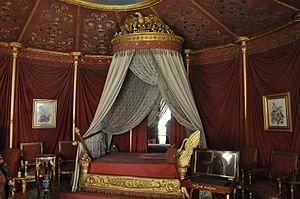
L'appartement de l'impératrice Joséphine au Château de Malmaison à Rueil-Malmaison dans les Hauts-de-Seine en France. Installé en 1800 dans la partie nord du château, cet appartement que le couple consulaire partagea pendant plusieurs années resta à l'usage exclusif de Joséphine après 1803. La chambre de l'Impératrice, somptueusement réaménagée en 1812 en forme d'une tente à seize pans garde aujourd'hui son lit en bois doré d'origine (1812) exécuté par l'atelier Jacob-Desmalter &amp
Le château de Malmaison est situé dans la commune de Rueil-Malmaison dans le département des Hauts-de-Seine et la région Île-de-France.
Un lit à baldaquin est un lit dont la forme, adoptée vers 1490 dans les maisons riches, consiste en un baldaquin en bois ou en métal d'où descend un drapé et en un châlit fait à l'origine de colonnes de bois ou quenouilles à chaque angle puis le plus souvent d'un ciel tenu au mur, en porte-à-faux.
Le baldaquin a d'abord désigné la soie de Bagdad.